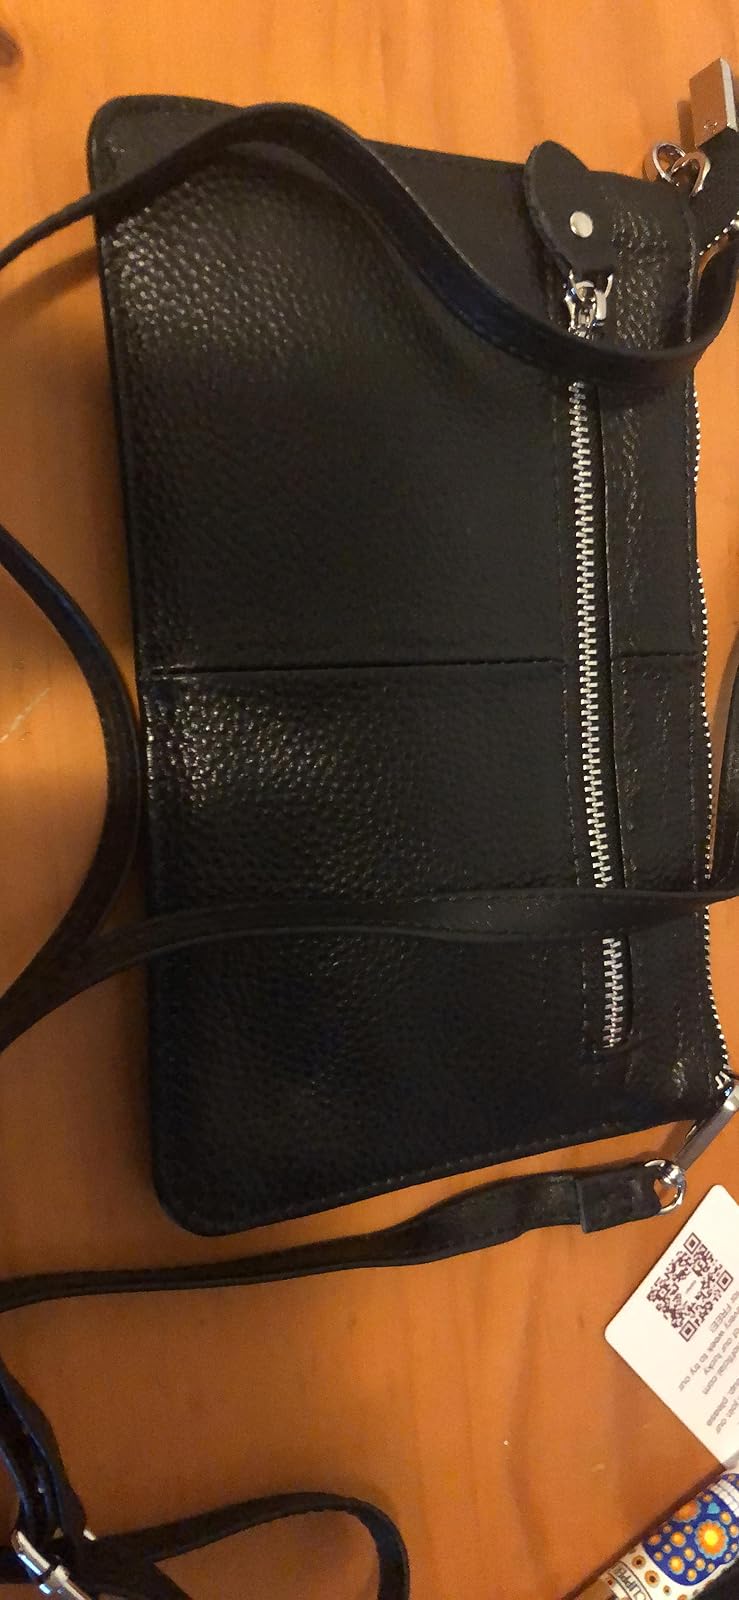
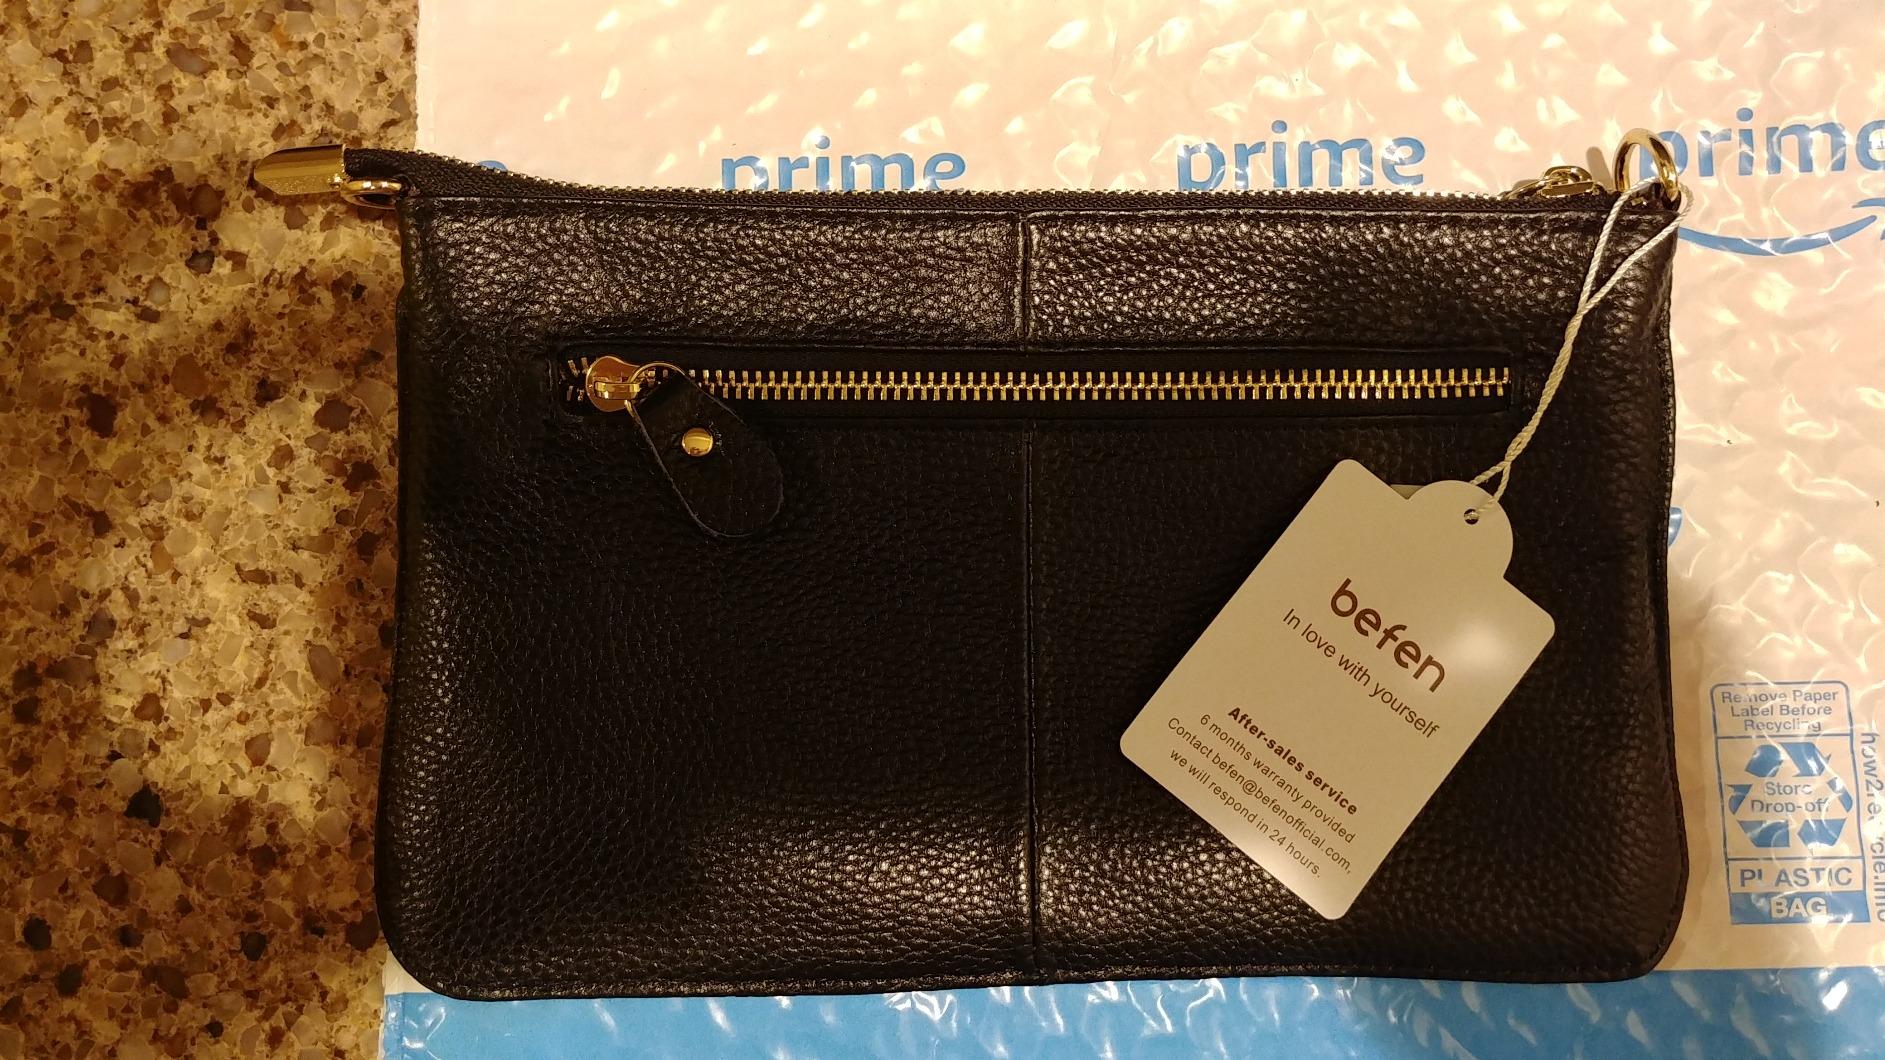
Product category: accessories_handbag
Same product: yes